Samaritan revolts

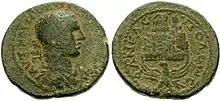
A coin with the inscription of Roman stairs of Neapolis to Mt. Gerizim

Following the period of Jewish–Roman wars, the previously demographically-dominant Jewish community became almost extinct across Judaea and the shores of the Southern Levant, remaining a majority only in southern Judea, Galilee and Golan. Samaritans and Byzantine Christians filled this vacuum in the central regions of Southern Levant, whereas Nabataeans and Ghassanid Christian Arabs settled the periphery.